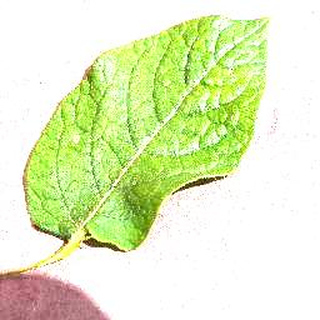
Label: healthy_potato